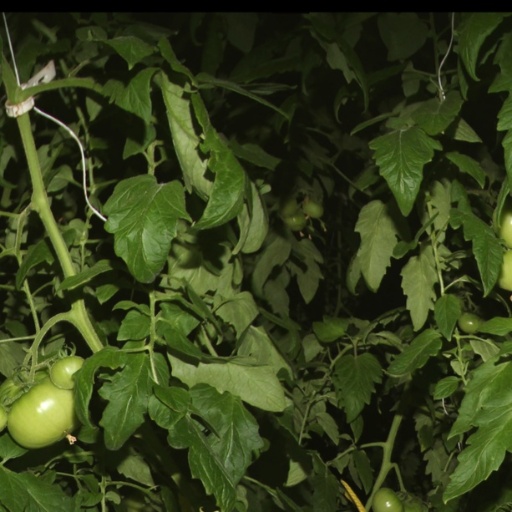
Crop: tomato